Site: brandenburg
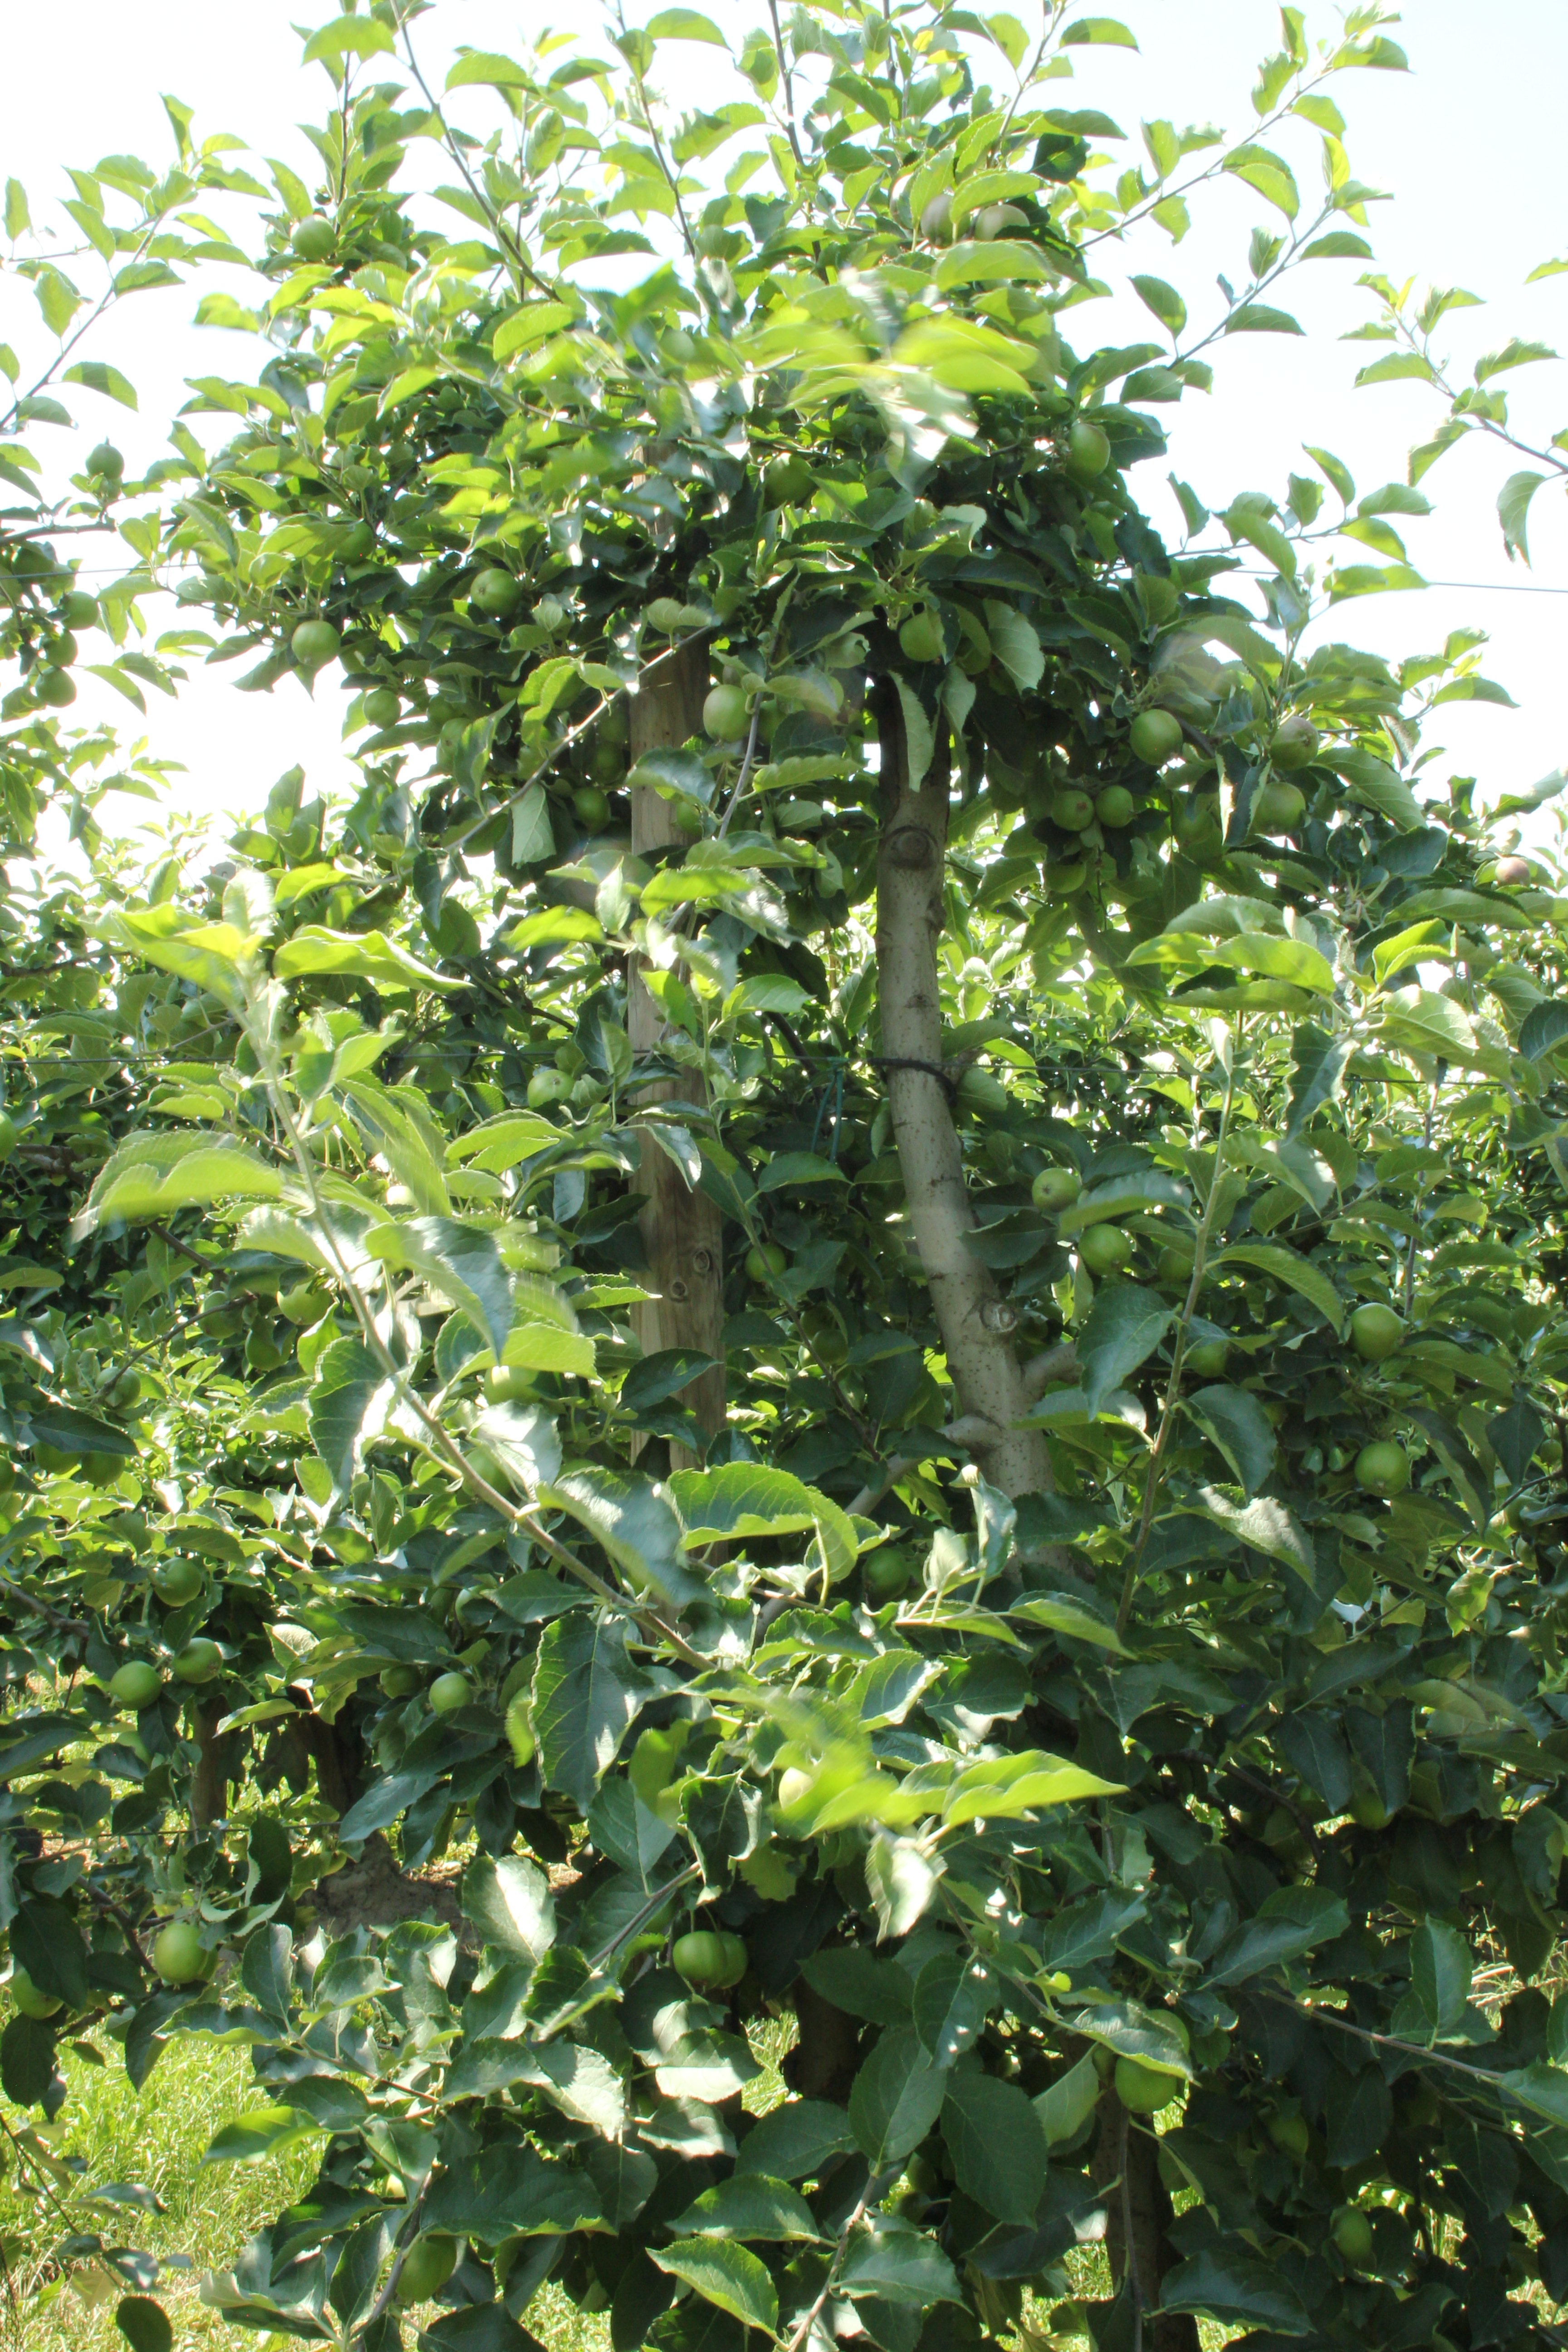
Growth stage (BBCH 74): Development of fruit